Stalinist repressions in Azerbaijan

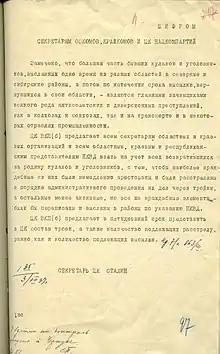
A photo of decision P51/94 approved by the Politburo of the Central Committee of the CPSU regarding "anti-Soviet elements".

Upon returning to Baku on March 19, Baghirov convened the VI Congress of the Central Committee of the Communist Party of Azerbaijan and informed the representatives about the Moscow Congress. In his speech, Baghirov highlighted the issues of ignorance and illiteracy in the country and attributed them to the activities of counter-revolutionaries and Trotskyists. He concluded his speech with a threat to destroy the entire party leadership. At the congress, individuals such as Asgar Farajzade, the chairman of the State Planning Committee, Mammad Juvarlinski, Mukhtar Hajiyev, M. Mammadov, A. Peterson, Mehdi Mehdiyev, H. Huseynov, L. Rasulov, Gurevich, B. Pirverdiyev, and candidates for membership of the Central Committee M. Naibov, K. Bagirbeyov, and L. Mesheryakov were removed. Of all the members expelled from the Central Committee, only M. Naibov was also expelled from the party.